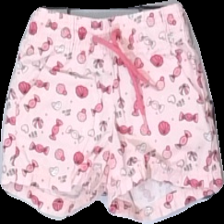
View: front
Type: Shorts
Category: Children
Brand: Not in the list
Brand text on label: Lupilu
Colors: Pink
Material: 100% Cotton
Pattern: Other
Cut: Regular
Size: 86
Season: All
Stains: Major
Price range: <50
Recommended usage: Recycle
Description: Shorts with cartoon